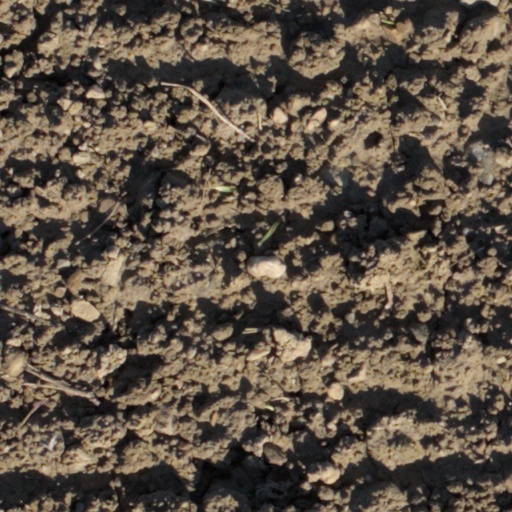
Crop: wheat